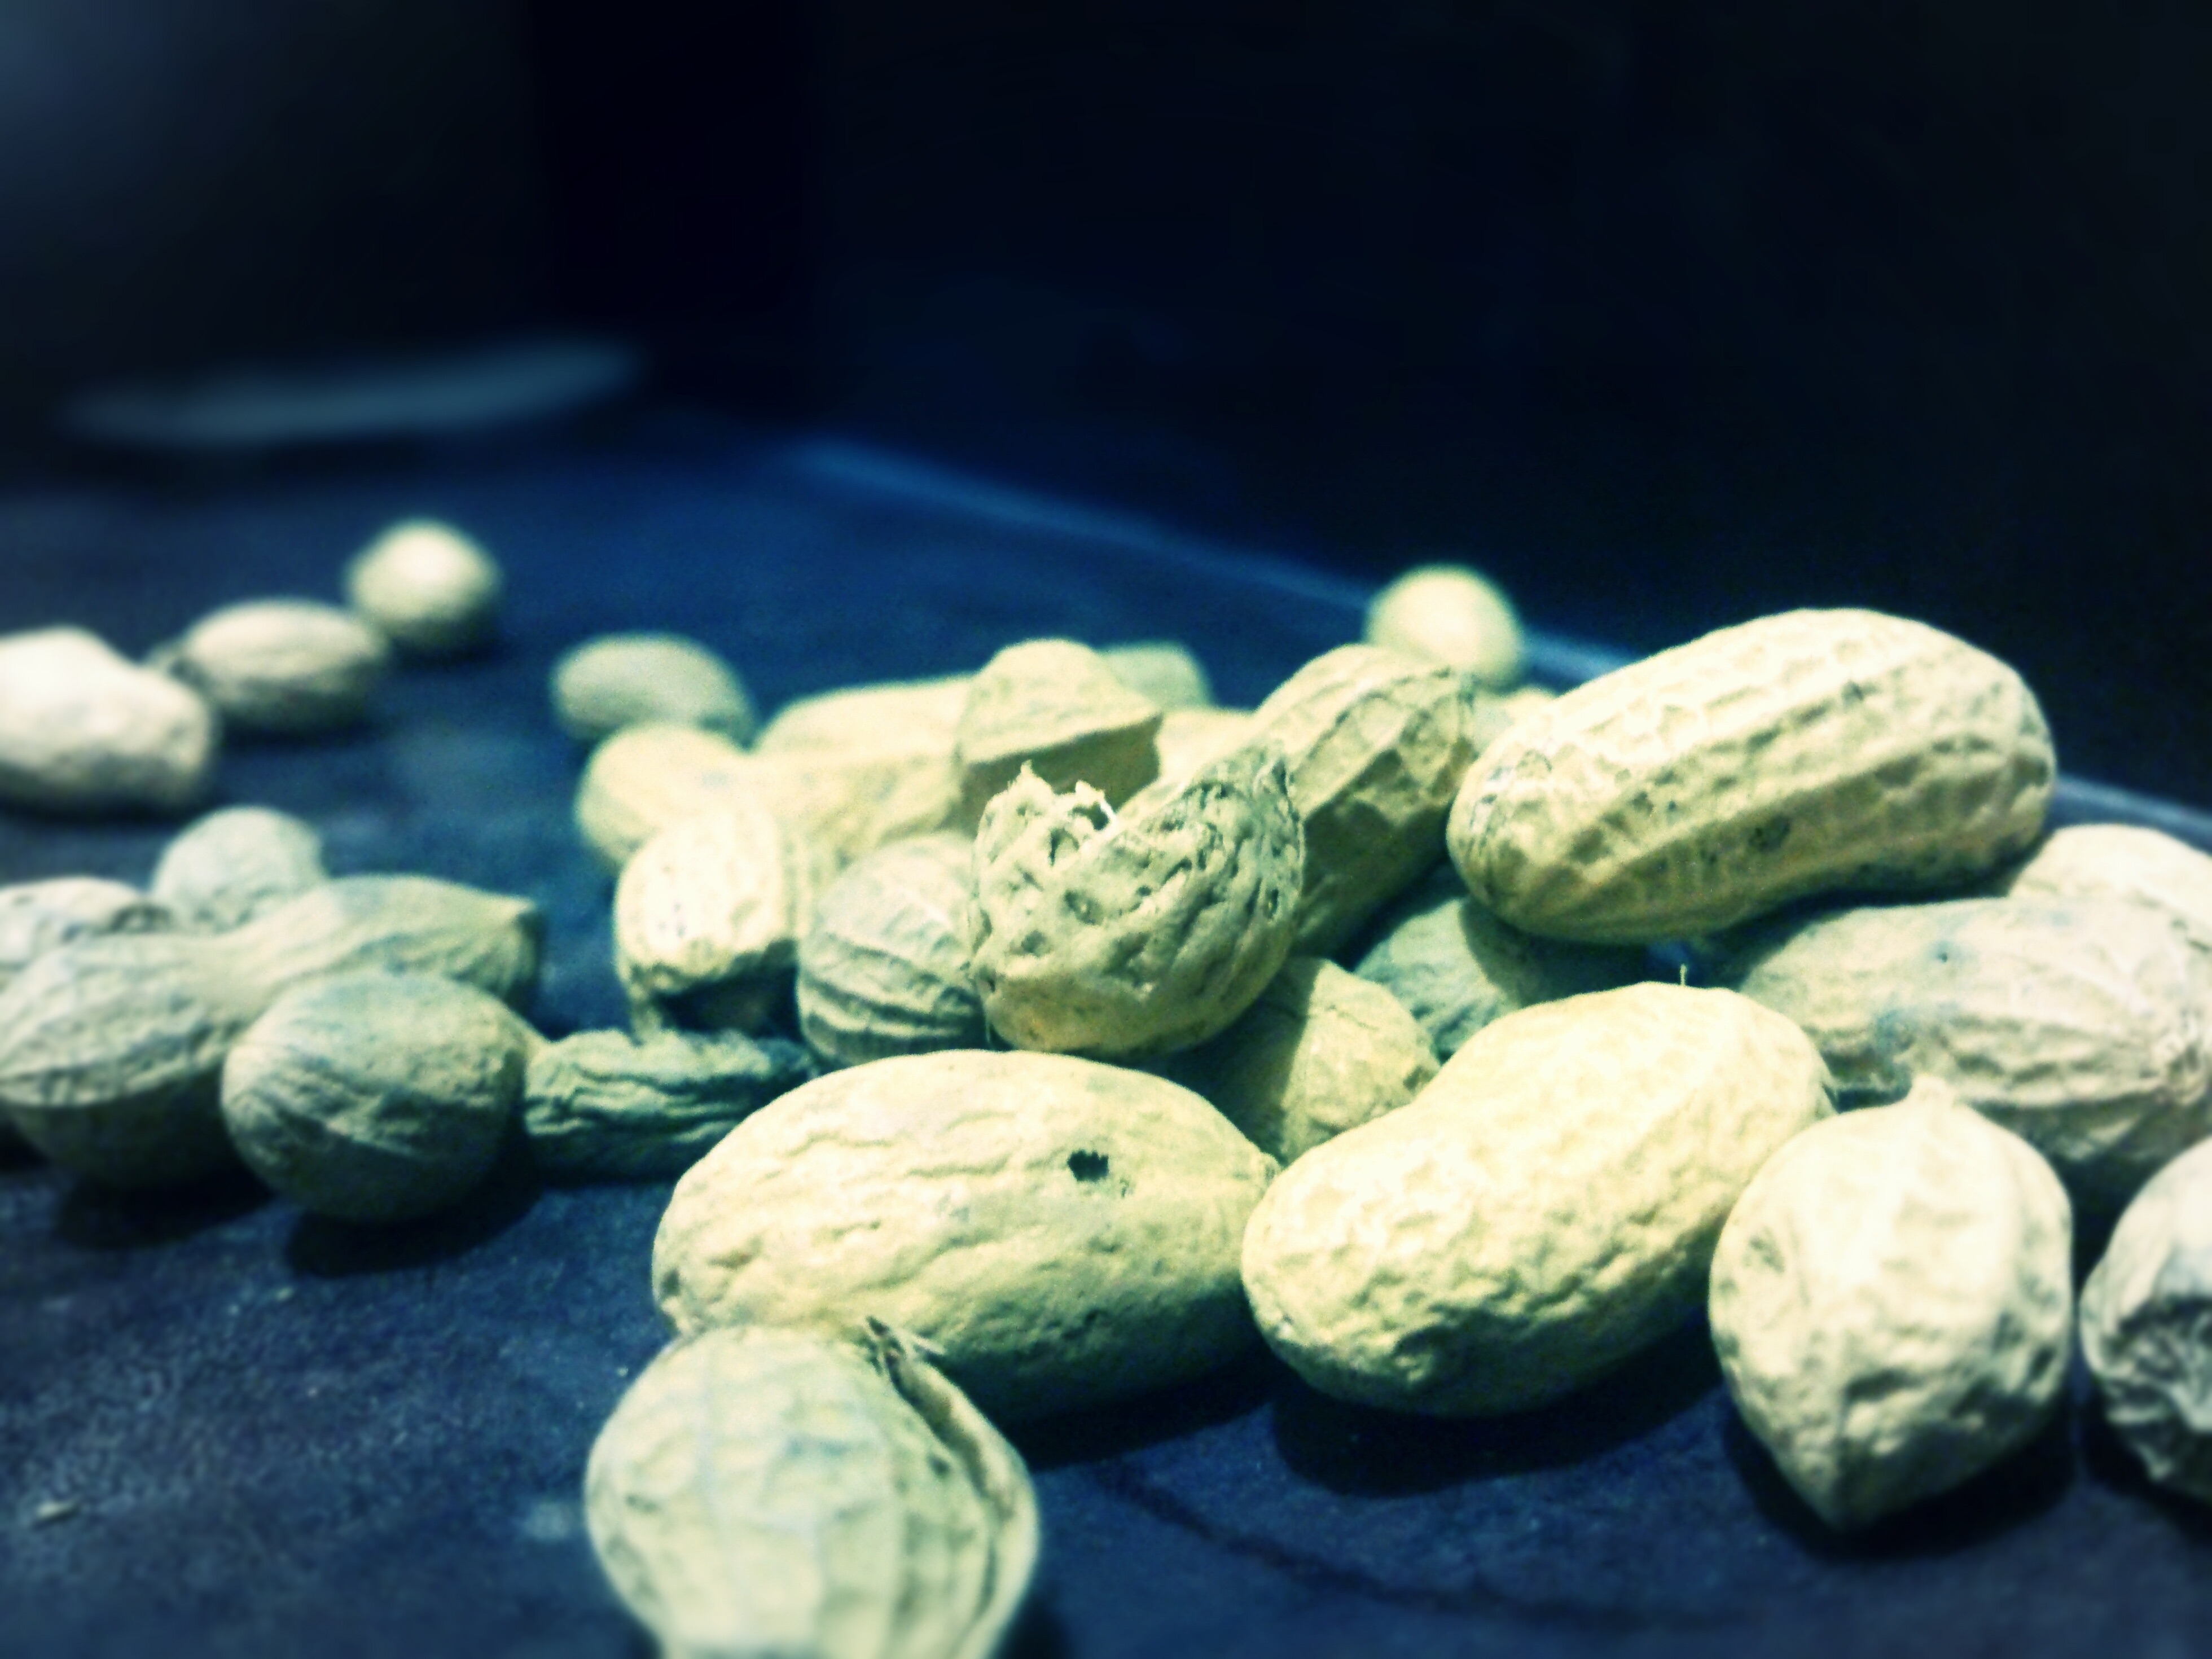
plant, flower, food, green, produce, macro photography, flowering plant, land plant